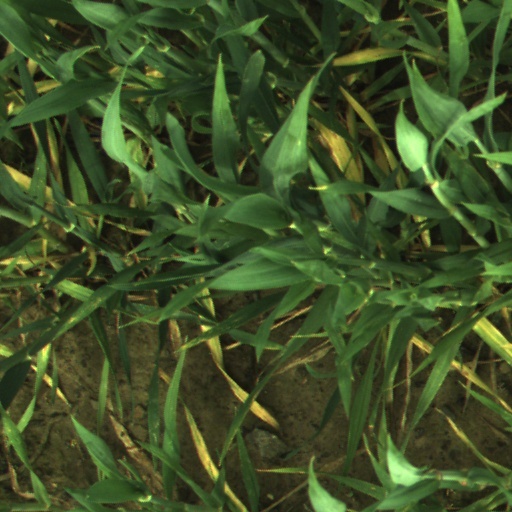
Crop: wheat